Roger Masson

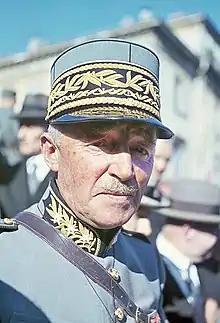
General Guisan in Visp VS, Switzerland, around 1942

In the autumn of 1941, German newspapers led a campaign against Switzerland accusing it for a "lack of neutrality". Masson therefore feared a pre-emptive attack on Switzerland. Another argument in favour of a pre-emptive attack was that of the Russian campaign, which had just begun in June 1941 and was still going well for Germany and the Nazi state still had strategic reserves available that could be used for invasion of Switzerland. Respect for Swiss sovereignty was not to be expected from Germany in the long term. It was basically not foreseen in Adolf Hitler's conception. Carl Schmitt, at the time the leading German jurist in international and constitutional law, described it as follows: The world is divided into "Großräume", huge areas connected by history, economy, and culture. Each of these is dominated by one major imperial power. Germany, like every empire, has its own "Großraum", into which its political ideas radiate and to which foreign intervention may not be exposed. In the order of these "Großräume", the "Großraumordnung", the leading people grant the people being led at most a graduated degree of autonomy. In the "Großraum", there would be no sovereignty, no independence and no territorial integrity for the peoples being led.